Oxygen concentrator

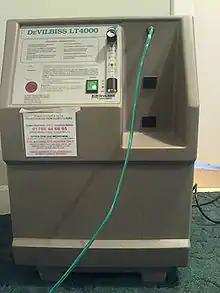
A home oxygen concentrator in an emphysema patient's house. The model shown is the DeVILBISS LT 4000.

Since the early 2000s, many companies have produced portable oxygen concentrators. Typically, these devices produce the equivalent of one to five liters per minute of continuous oxygen flow and they use some version of pulse flow or "demand flow" to deliver oxygen only when the patient is inhaling. They can also provide pulses of oxygen either to provide higher intermittent flows or to reduce power consumption.